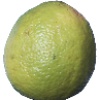
Label: Limes 1